Agastya

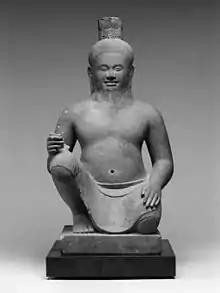
Sage Agastya in seated posture. This sculpture is from Angkor period, Cambodia, .

Several different etymologies have been suggested for "Agastya". One theory states that the root is "Aj" or "Anj", which connotes "brighten, effulgent one" and links Agastya to "one who brightens" in darkness, and Agastya is traditionally the Indian name for Canopus, the second most brilliantly shining star found in skies in the Indian sub-continent, next to Sirius.